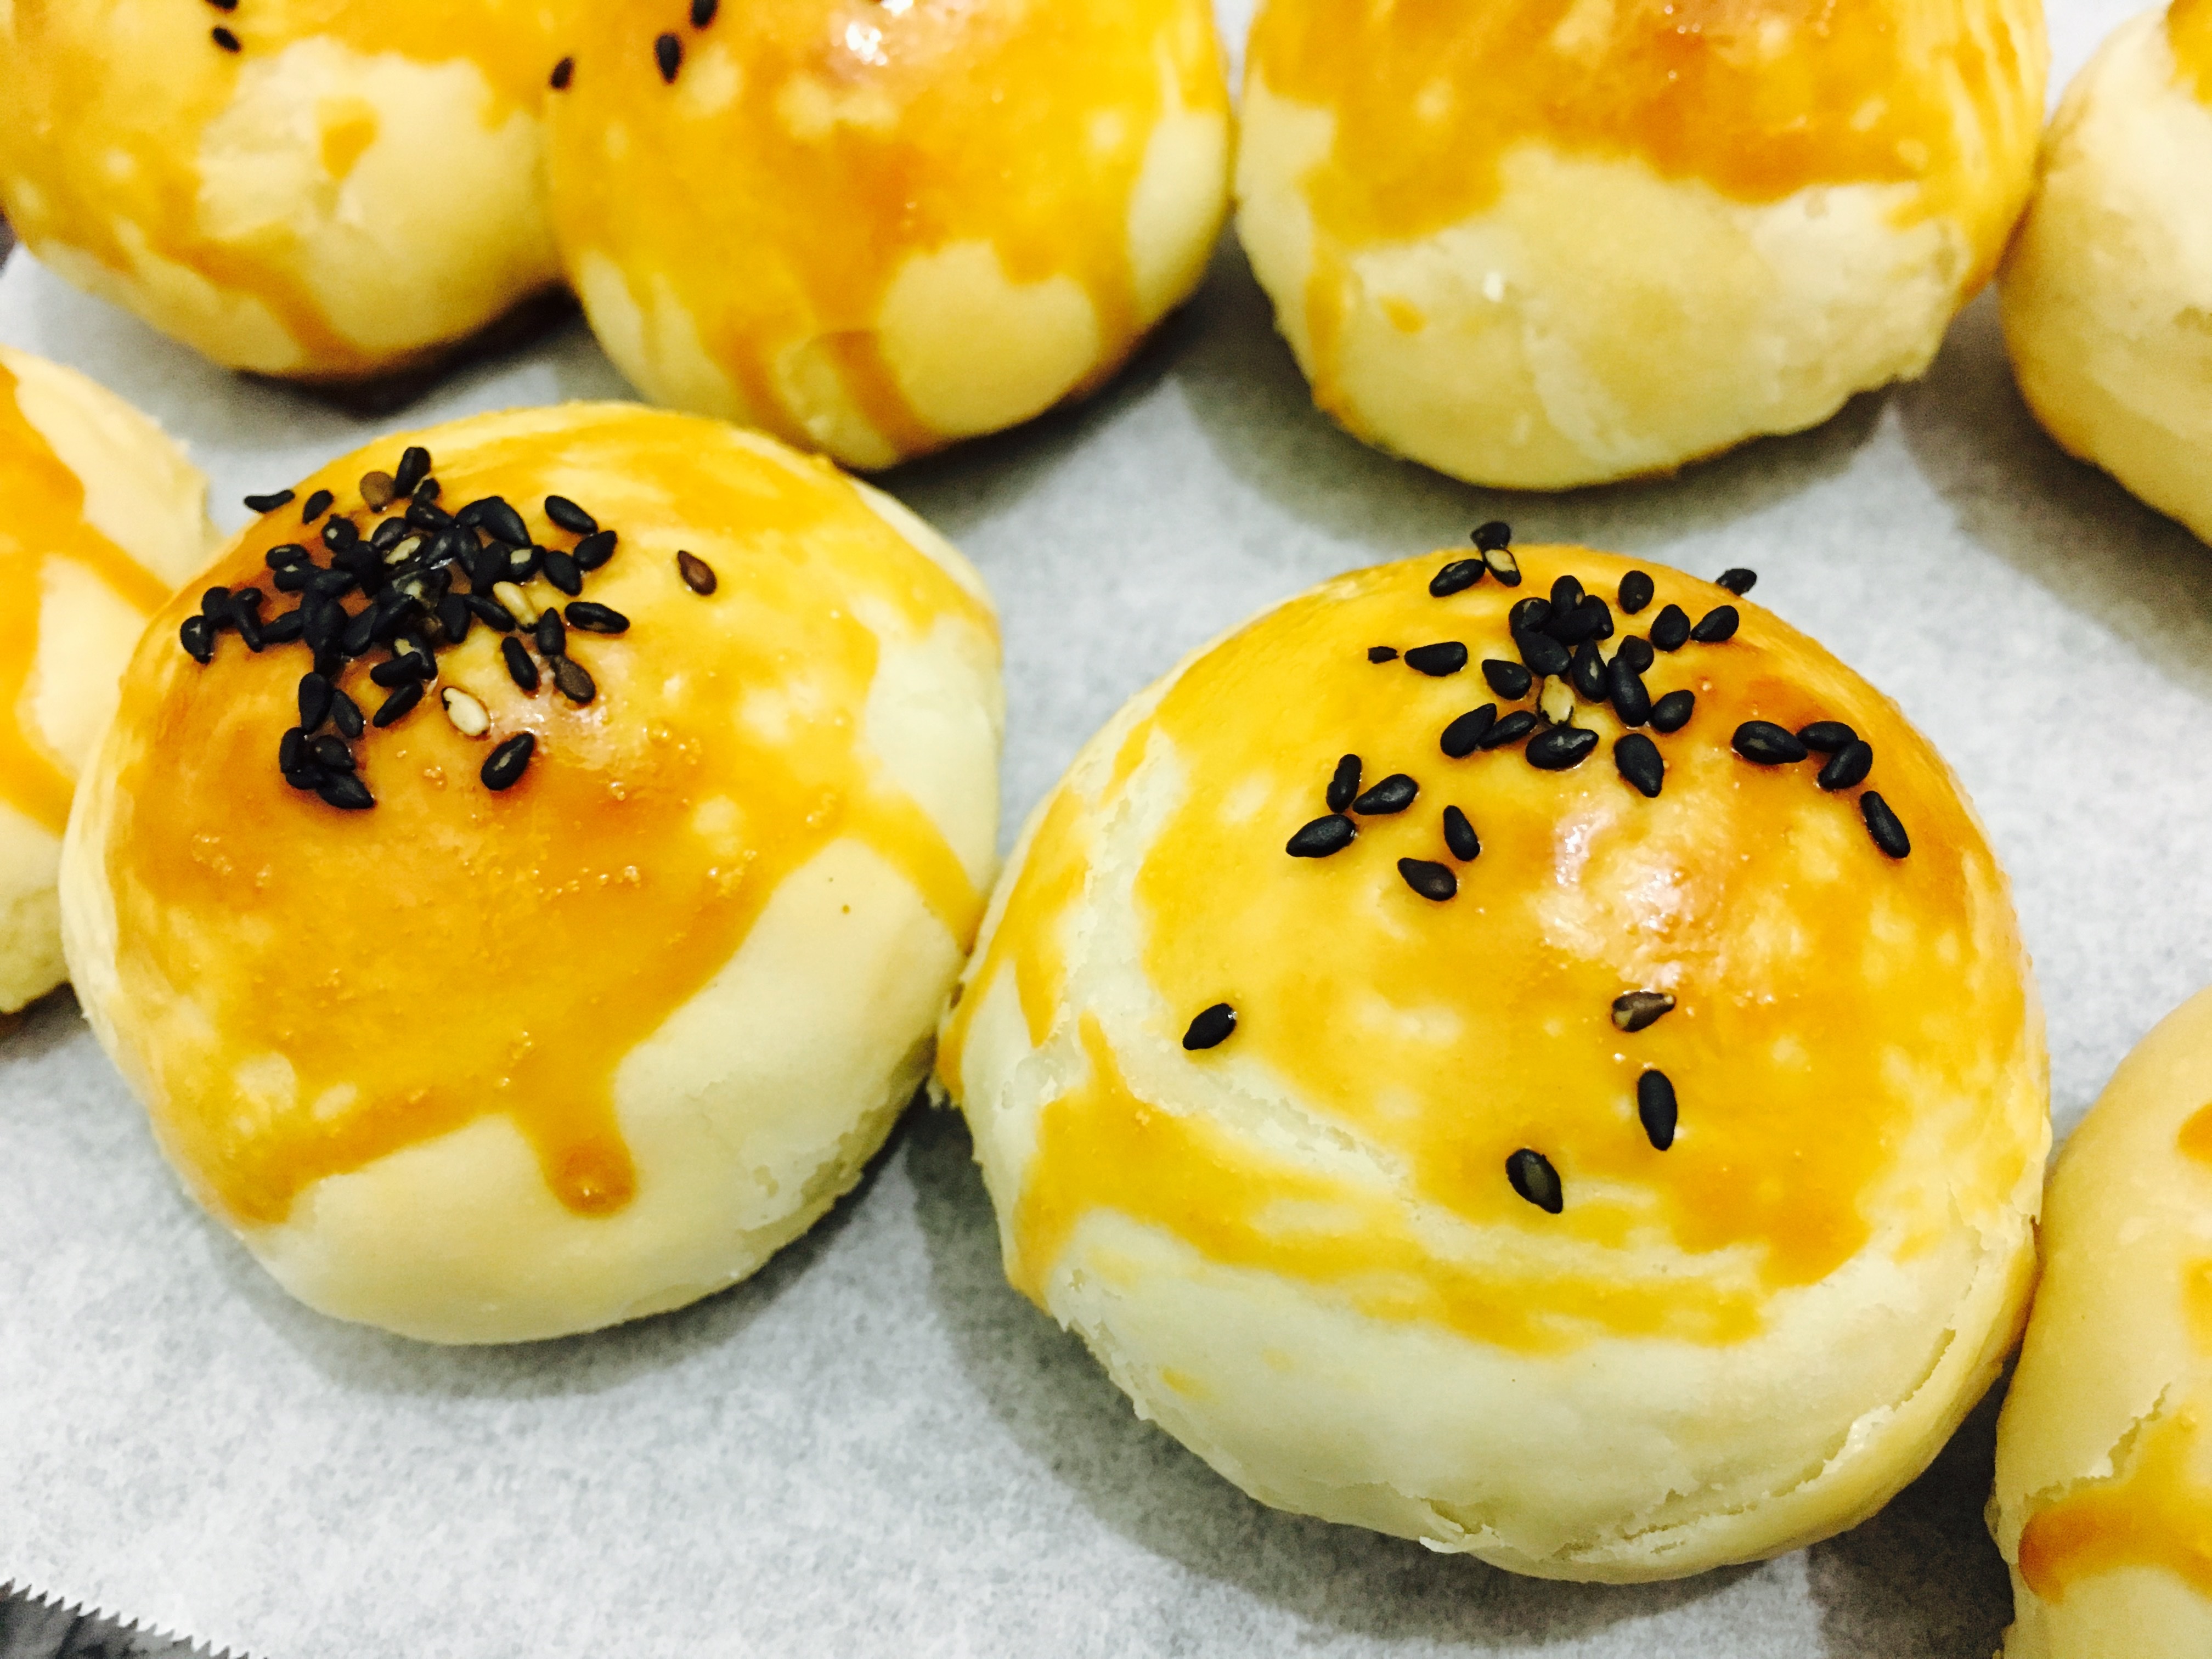
dish, meal, food, produce, breakfast, dessert, cuisine, asian food, snack food